Emma Clark (garden designer)

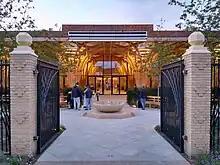
Gate and garden of Cambridge Central Mosque

Clark is the great-granddaughter of the former British prime minister, H. H. Asquith. She developed an interest in Islamic gardens while studying under Keith Critchlow at the Royal College of Art in London. She is a convert to Islam.